Hornsea

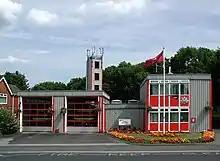
Hornsea Fire Station

Hornsea Pottery was founded 1949. In 1953 the business was moved to the former Wade brickworks (Marlborough Avenue), and the Hornsea Pottery Co. Ltd. established 1955. The company became a major local employer with 200 persons working by the 1960s.